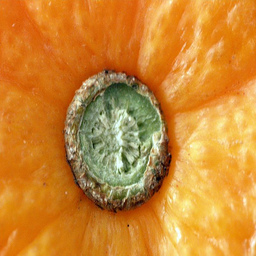
Label: Orange